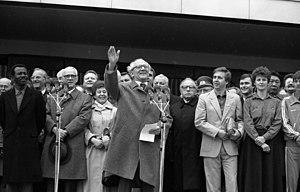
Les dénominations d’État communiste, régime communiste, pays communiste, système communiste sont utilisées pour qualifier le régime politique d'un État dans lequel un parti se réclamant du communisme exerce le monopole de la gestion des affaires publiques, en tant que parti unique officiel ou bien en tant que parti dominant d'une coalition rassemblant les seuls partis autorisés. Au cours du XXᵉ siècle, un tiers environ de l'humanité a vécu sous un régime politique catégorisé comme « communiste ».